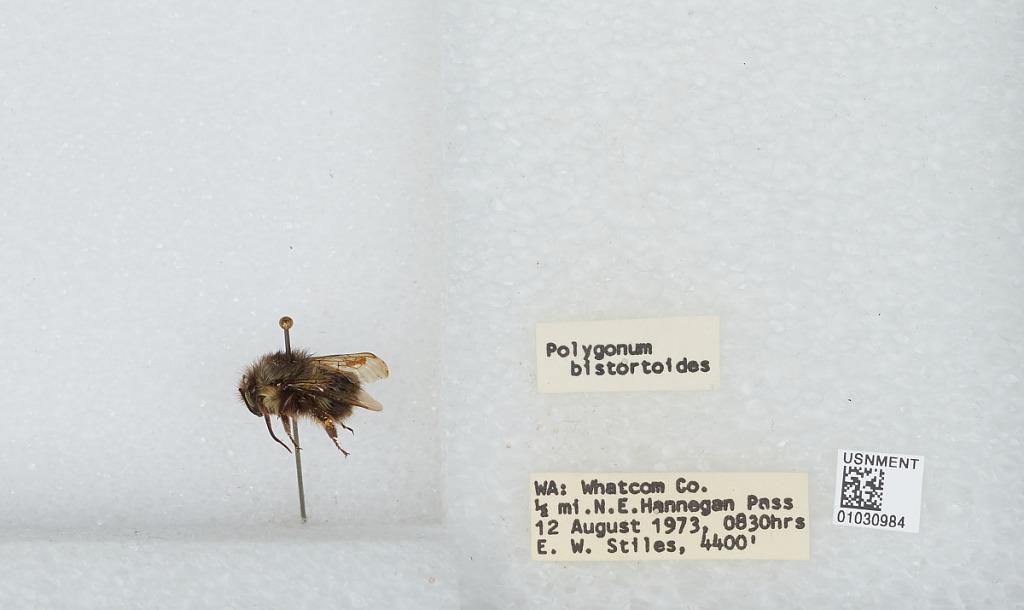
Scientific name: Bombus (Pyrobombus) sitkensis Nylander
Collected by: E. Stiles
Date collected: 1973-8-12
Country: United States
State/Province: Washington
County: Whatcom
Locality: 1/2 mile northeast of Hannegan Pass
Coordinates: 48.8894, -121.526